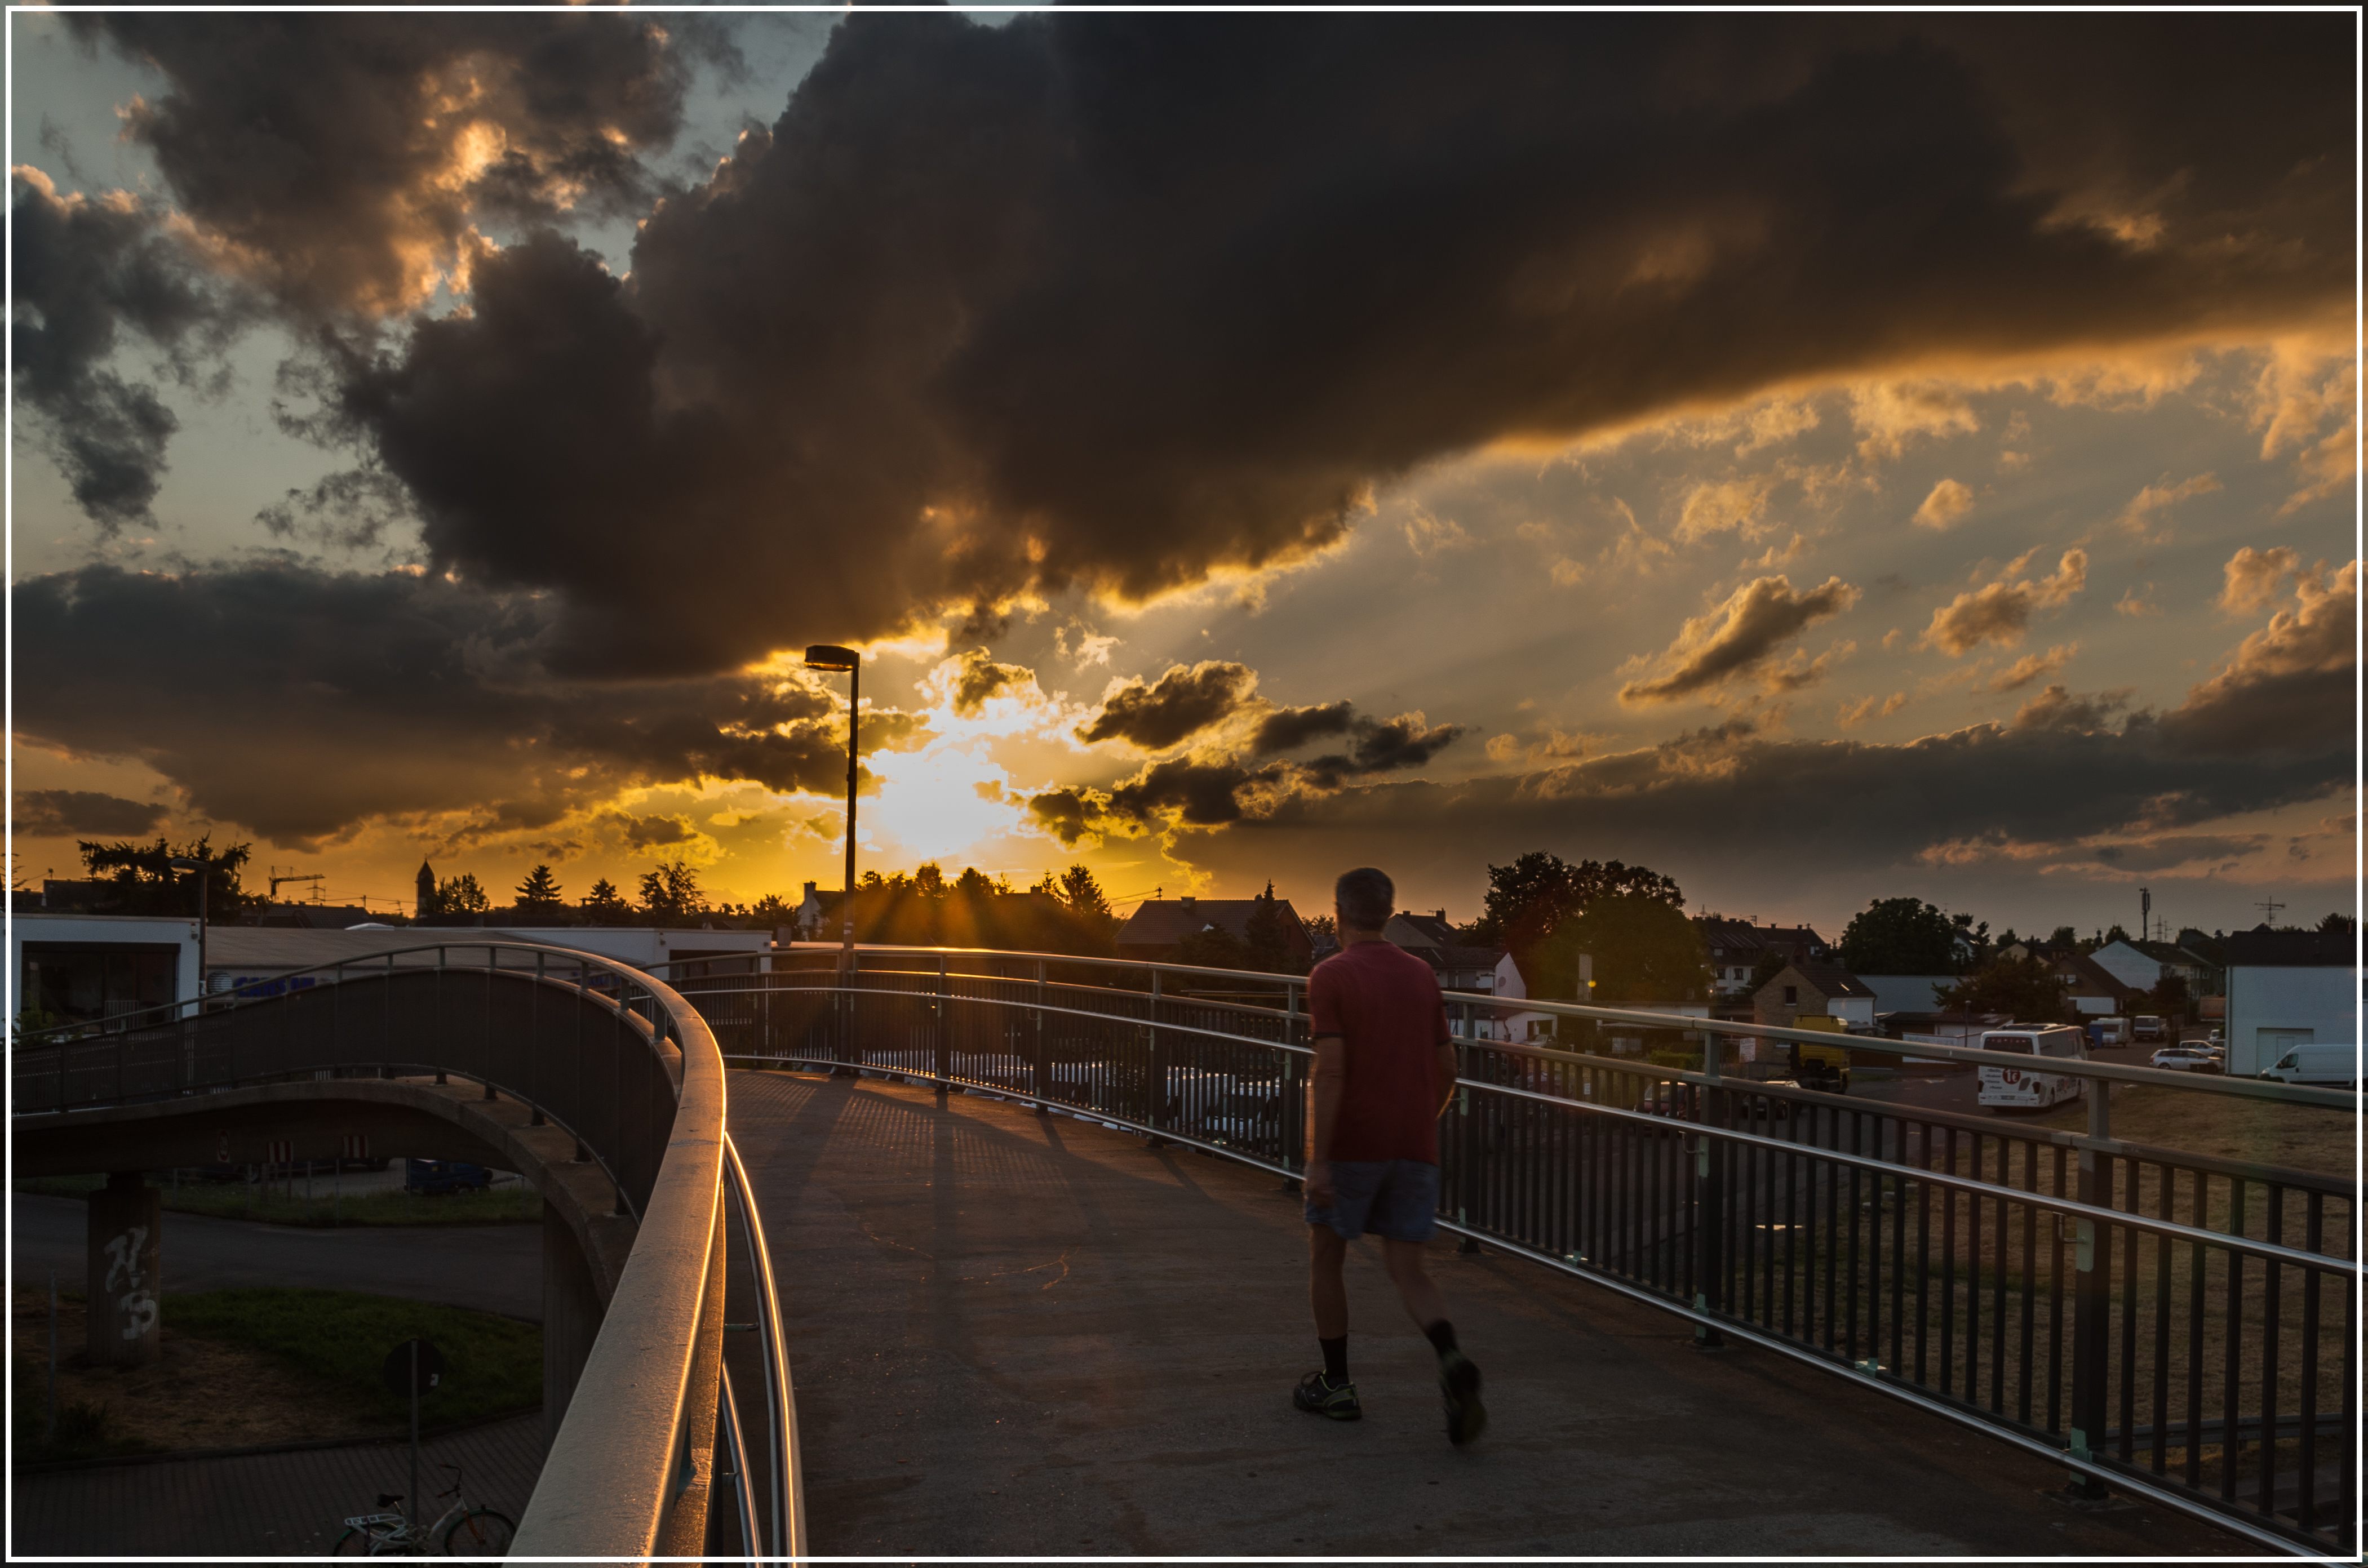
horizon, cloud, sky, sunrise, sunset, bridge, sunlight, morning, dawn, dusk, evening, reflection, sonnenuntergang, pentax, image, sundown, screenshot, k30, godorf